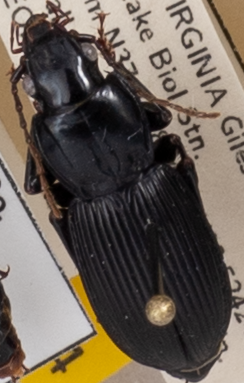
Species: Pterostichus coracinus
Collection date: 2021-08-24
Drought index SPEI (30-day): -0.262
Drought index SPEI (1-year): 0.03
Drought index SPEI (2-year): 1.106